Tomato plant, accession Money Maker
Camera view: bottom (45 deg); turntable rotation: 30 degrees
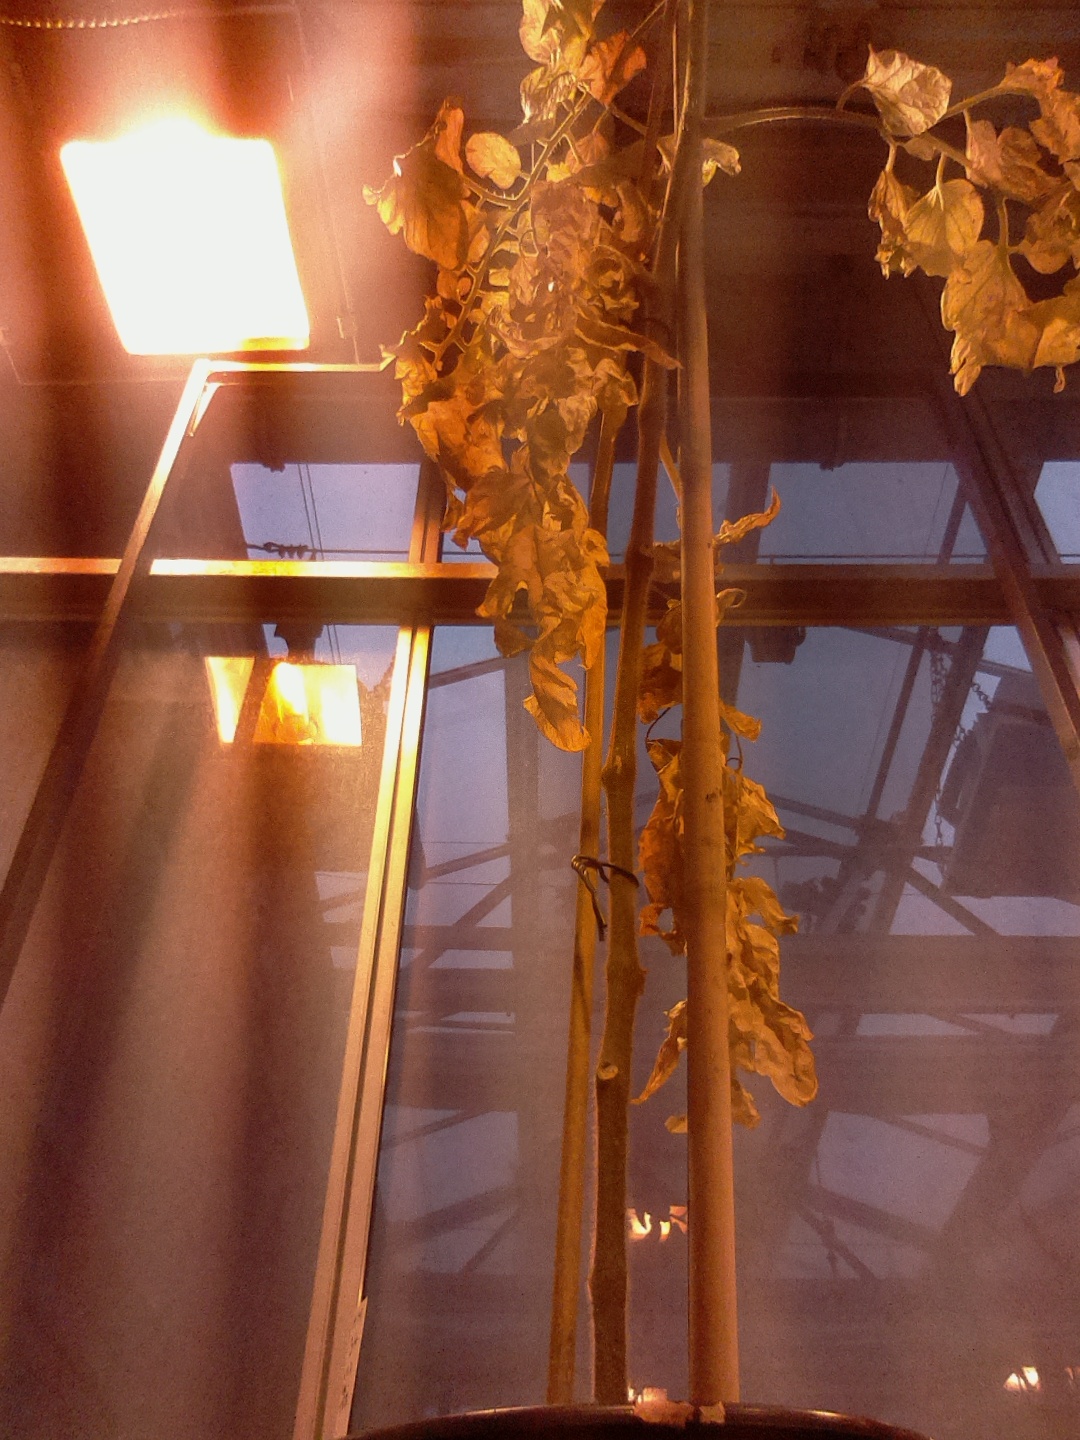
BBCH growth stage 88: 80%-90% of fruits show typical fully ripe color